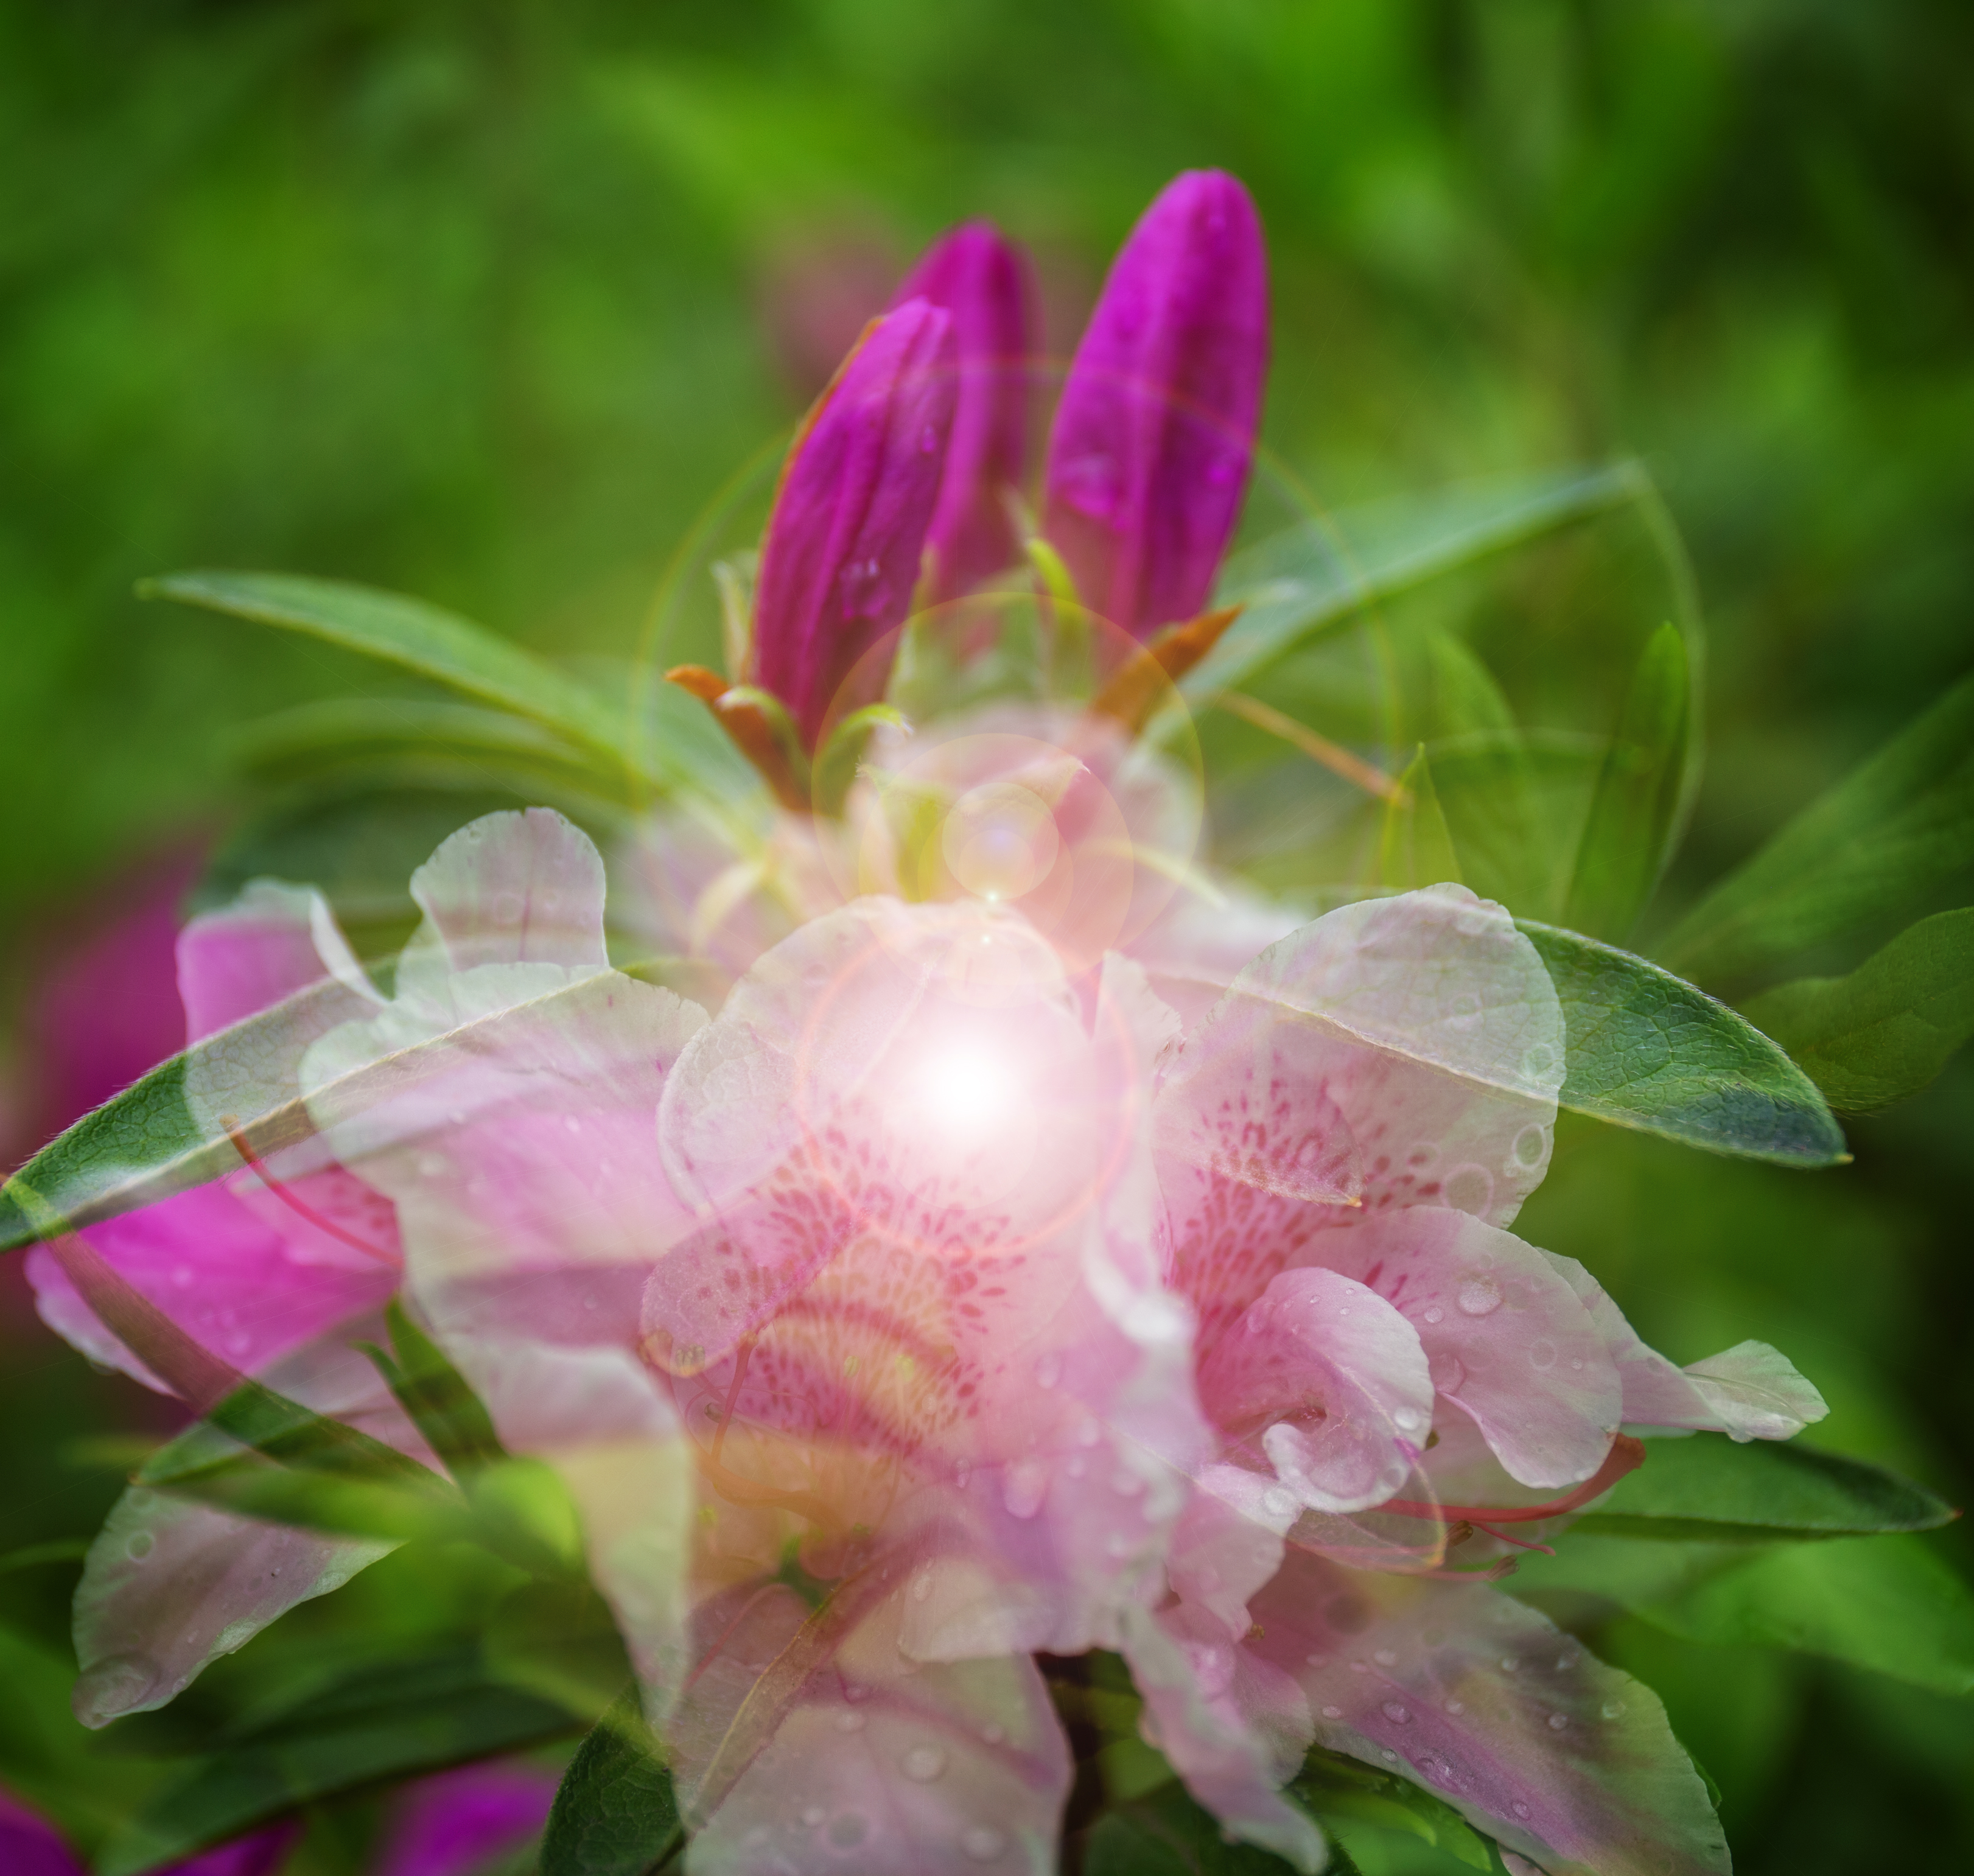
flower, plant, petal, botany, terrestrial plant, shrub, rose family, rose order, annual plant, magenta, flowering plant, wildflower, herbaceous plant, garden, peach, floribunda, garden roses, perennial plant, subshrub